Castle of Castellar de la Frontera

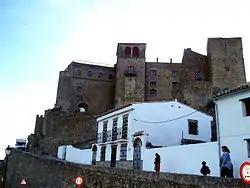

The Castle of Castellar de la Frontera (Spanish: "Castillo de Castellar de la Frontera") is a castle located in Castellar de la Frontera, Spain. It was declared "Bien de Interés Cultural" in 1963.